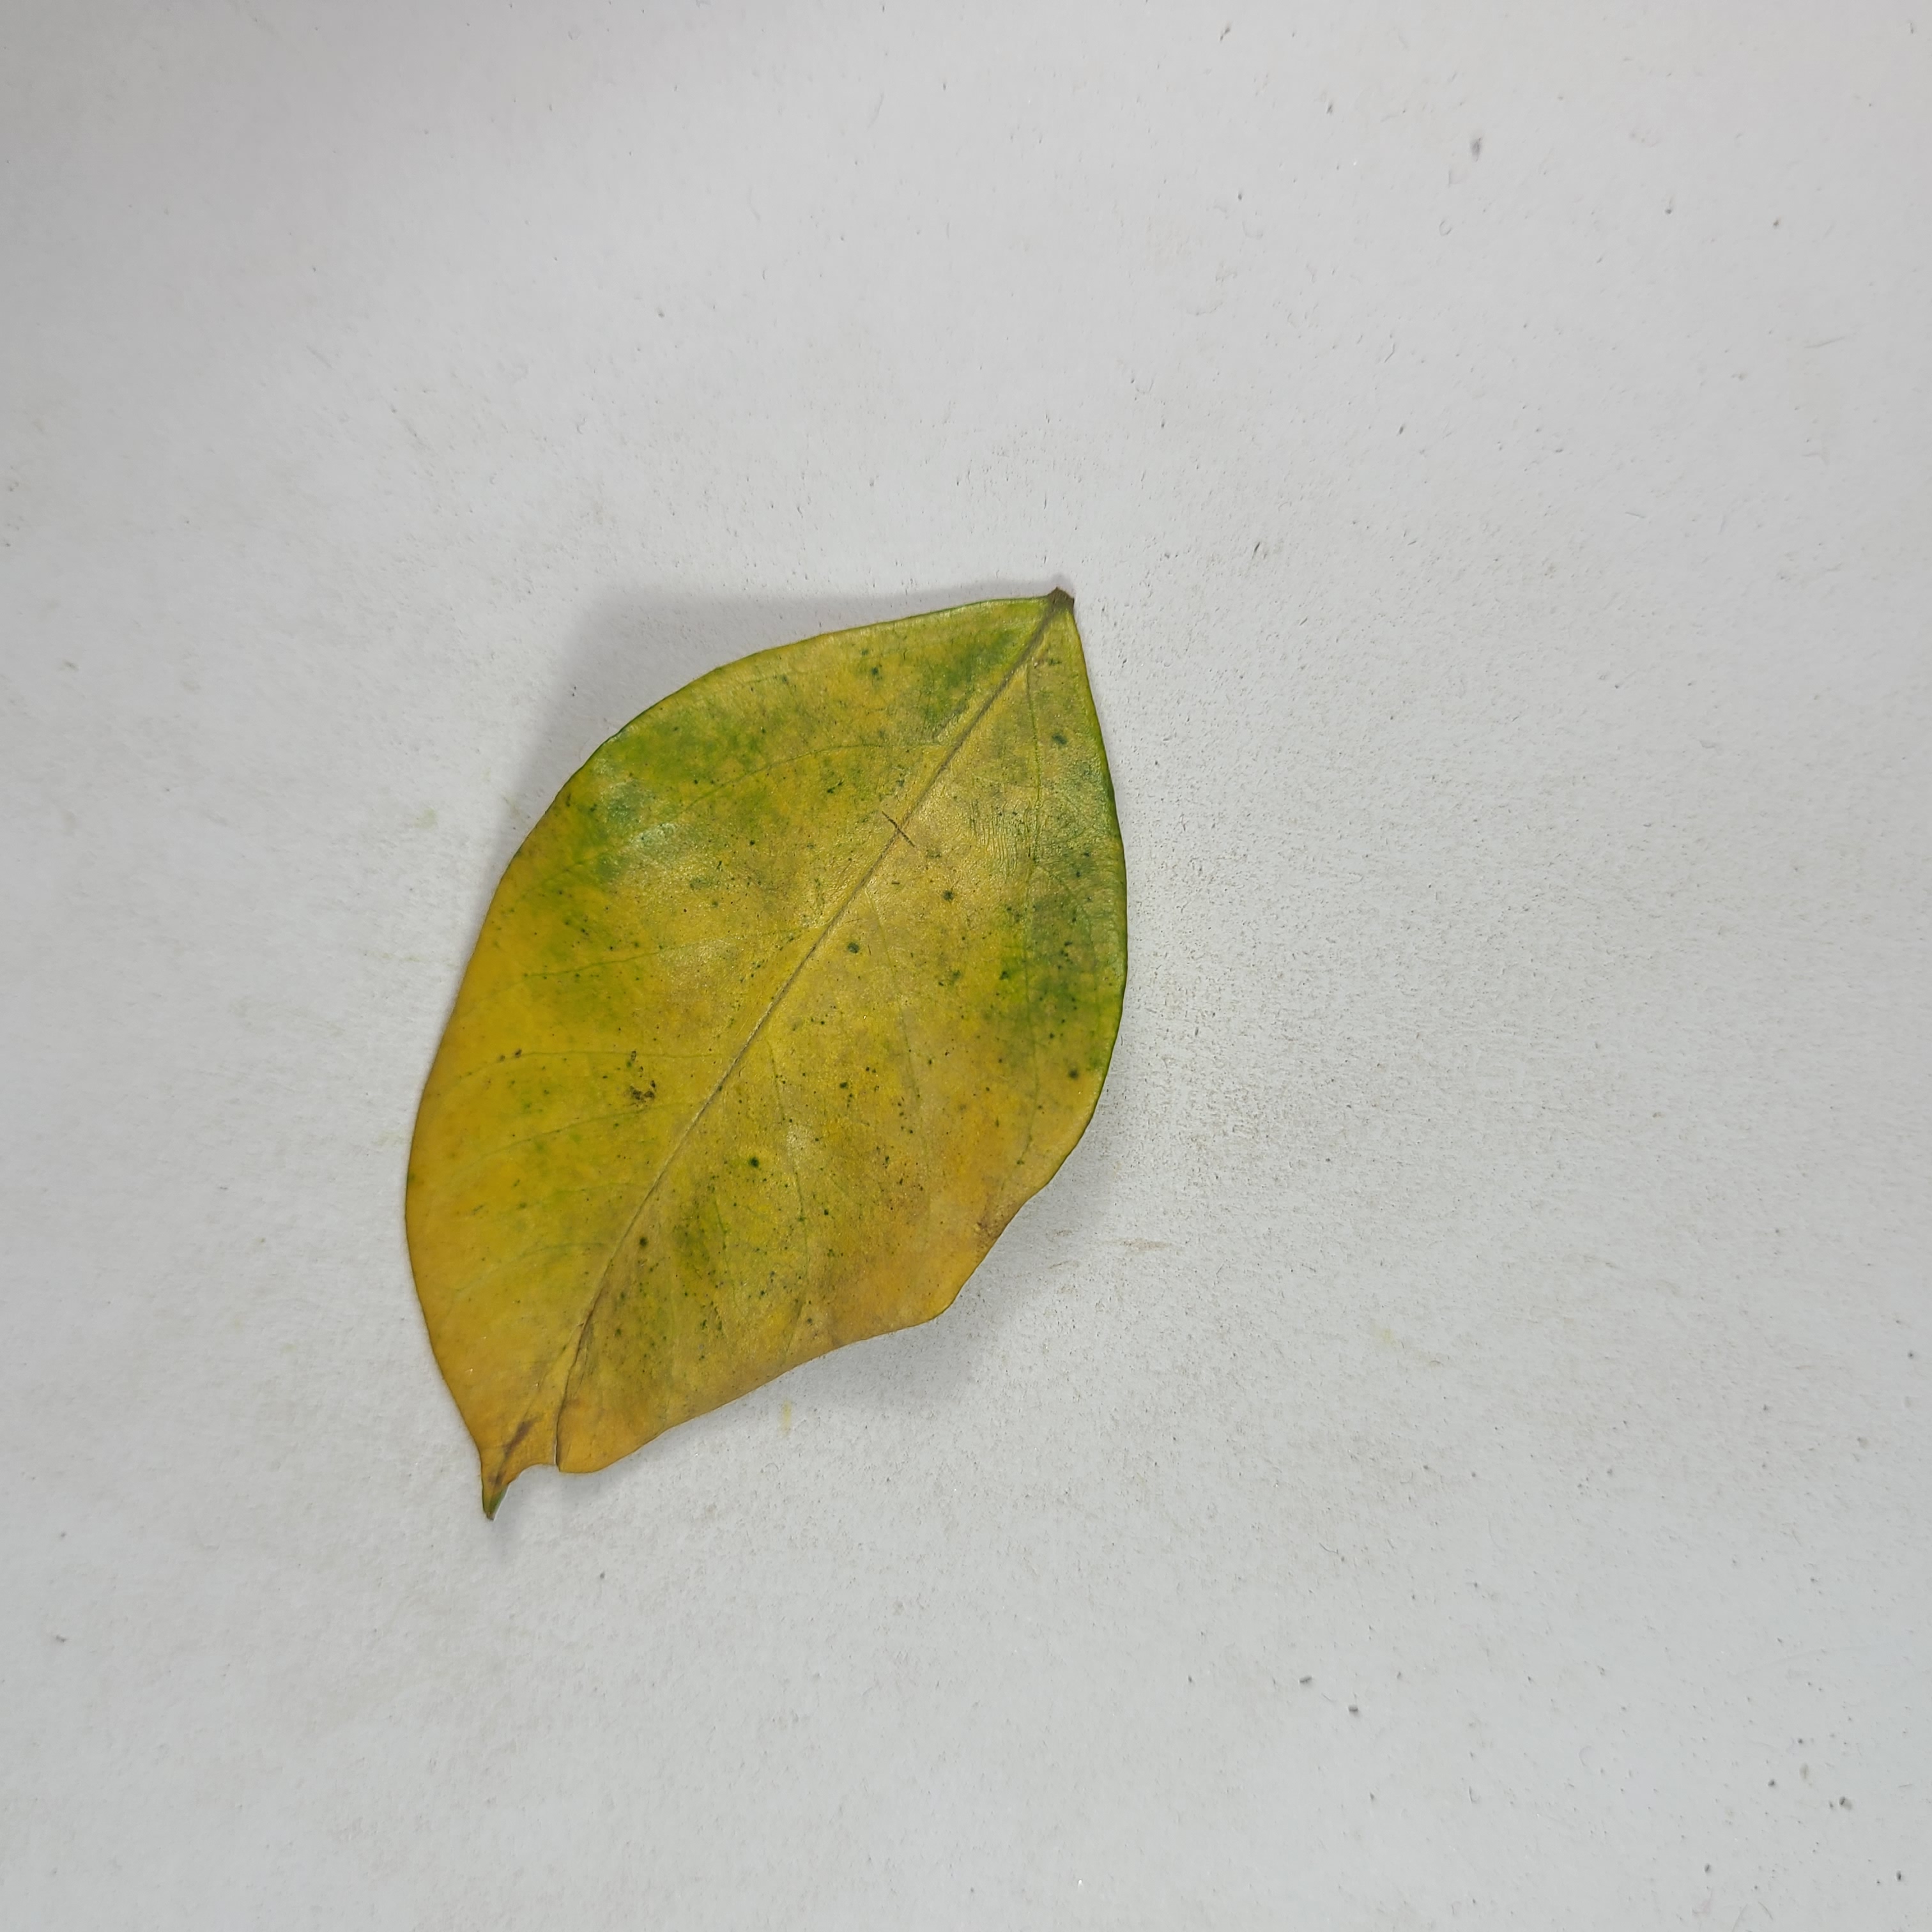
Label: Yellow Leaves